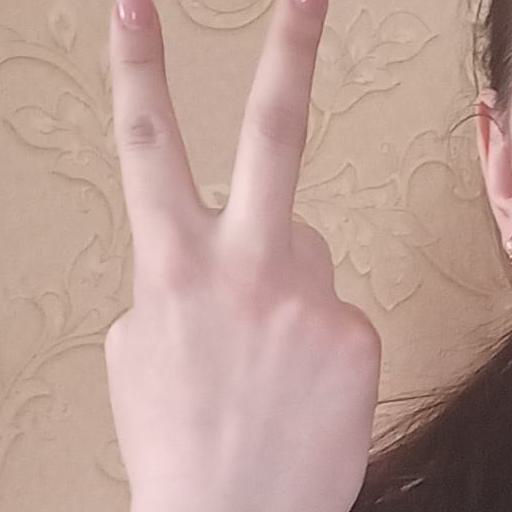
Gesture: peace_inverted